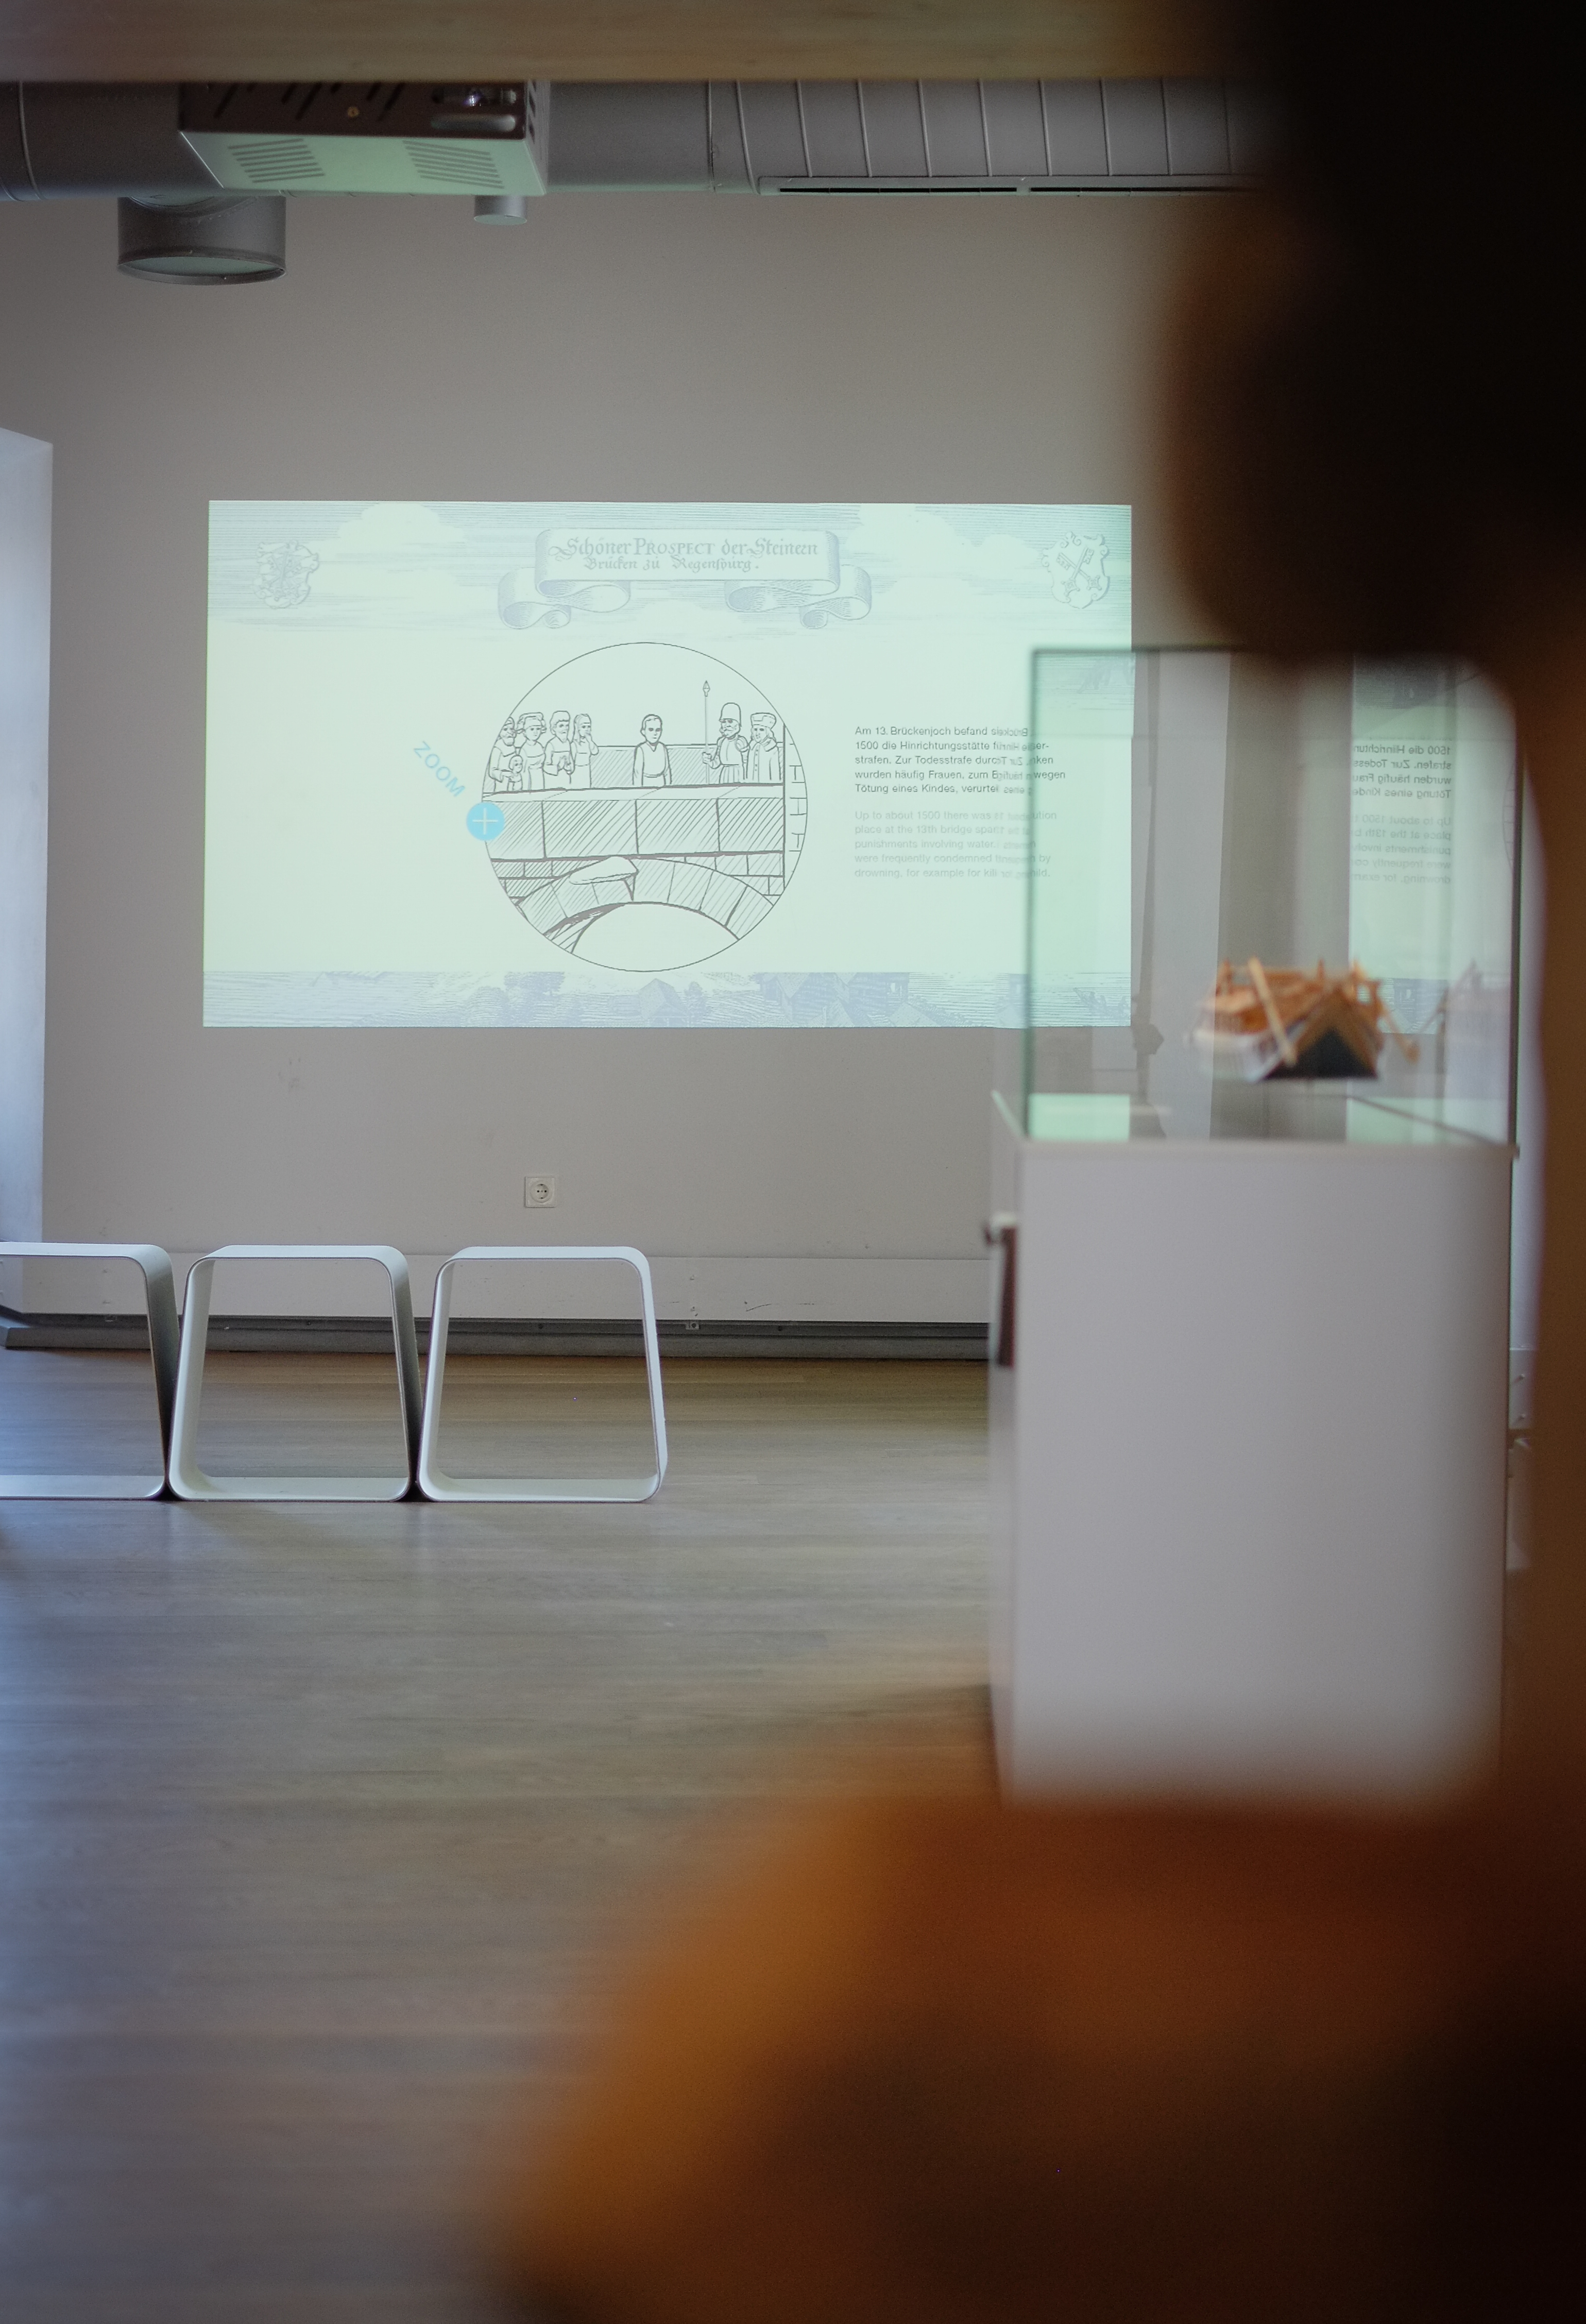
room, classroom, interior design, design, stadt, denkmal, bayern, bavaria, conservation, unesco, shape, worldheritage, kulturerbe, preservation, welterbe, urbanheritage, lovelycity, culturalheritage, visitorcentre, besucherzentrum, window covering